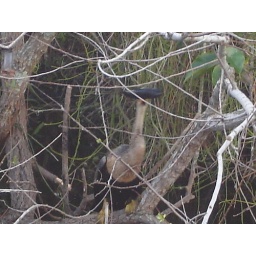
This bird is beating the heck out of the fish before it tossed it up in the air and swallowed it.